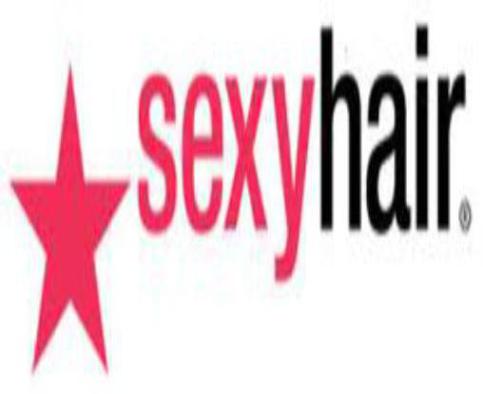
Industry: Necessities